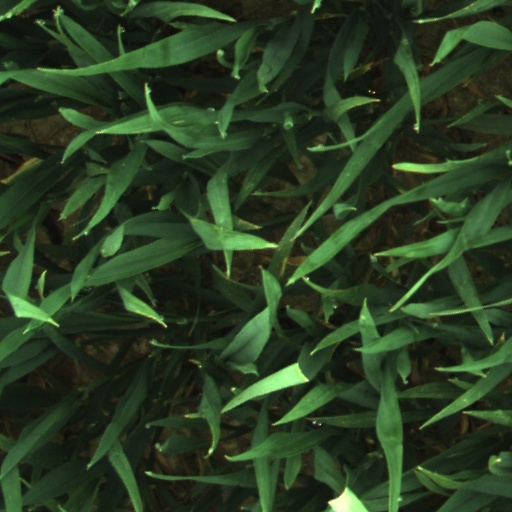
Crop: wheat